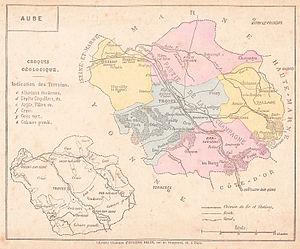
carte de l'Aube vers 1870
L'Aube est un département français de la région Grand Est dont le nom vient de l'Aube, premier affluent notable de la Seine. L'Insee et la Poste lui attribuent le code 10. Les habitants de ce département sont appelés les Aubois. Sa préfecture est Troyes.